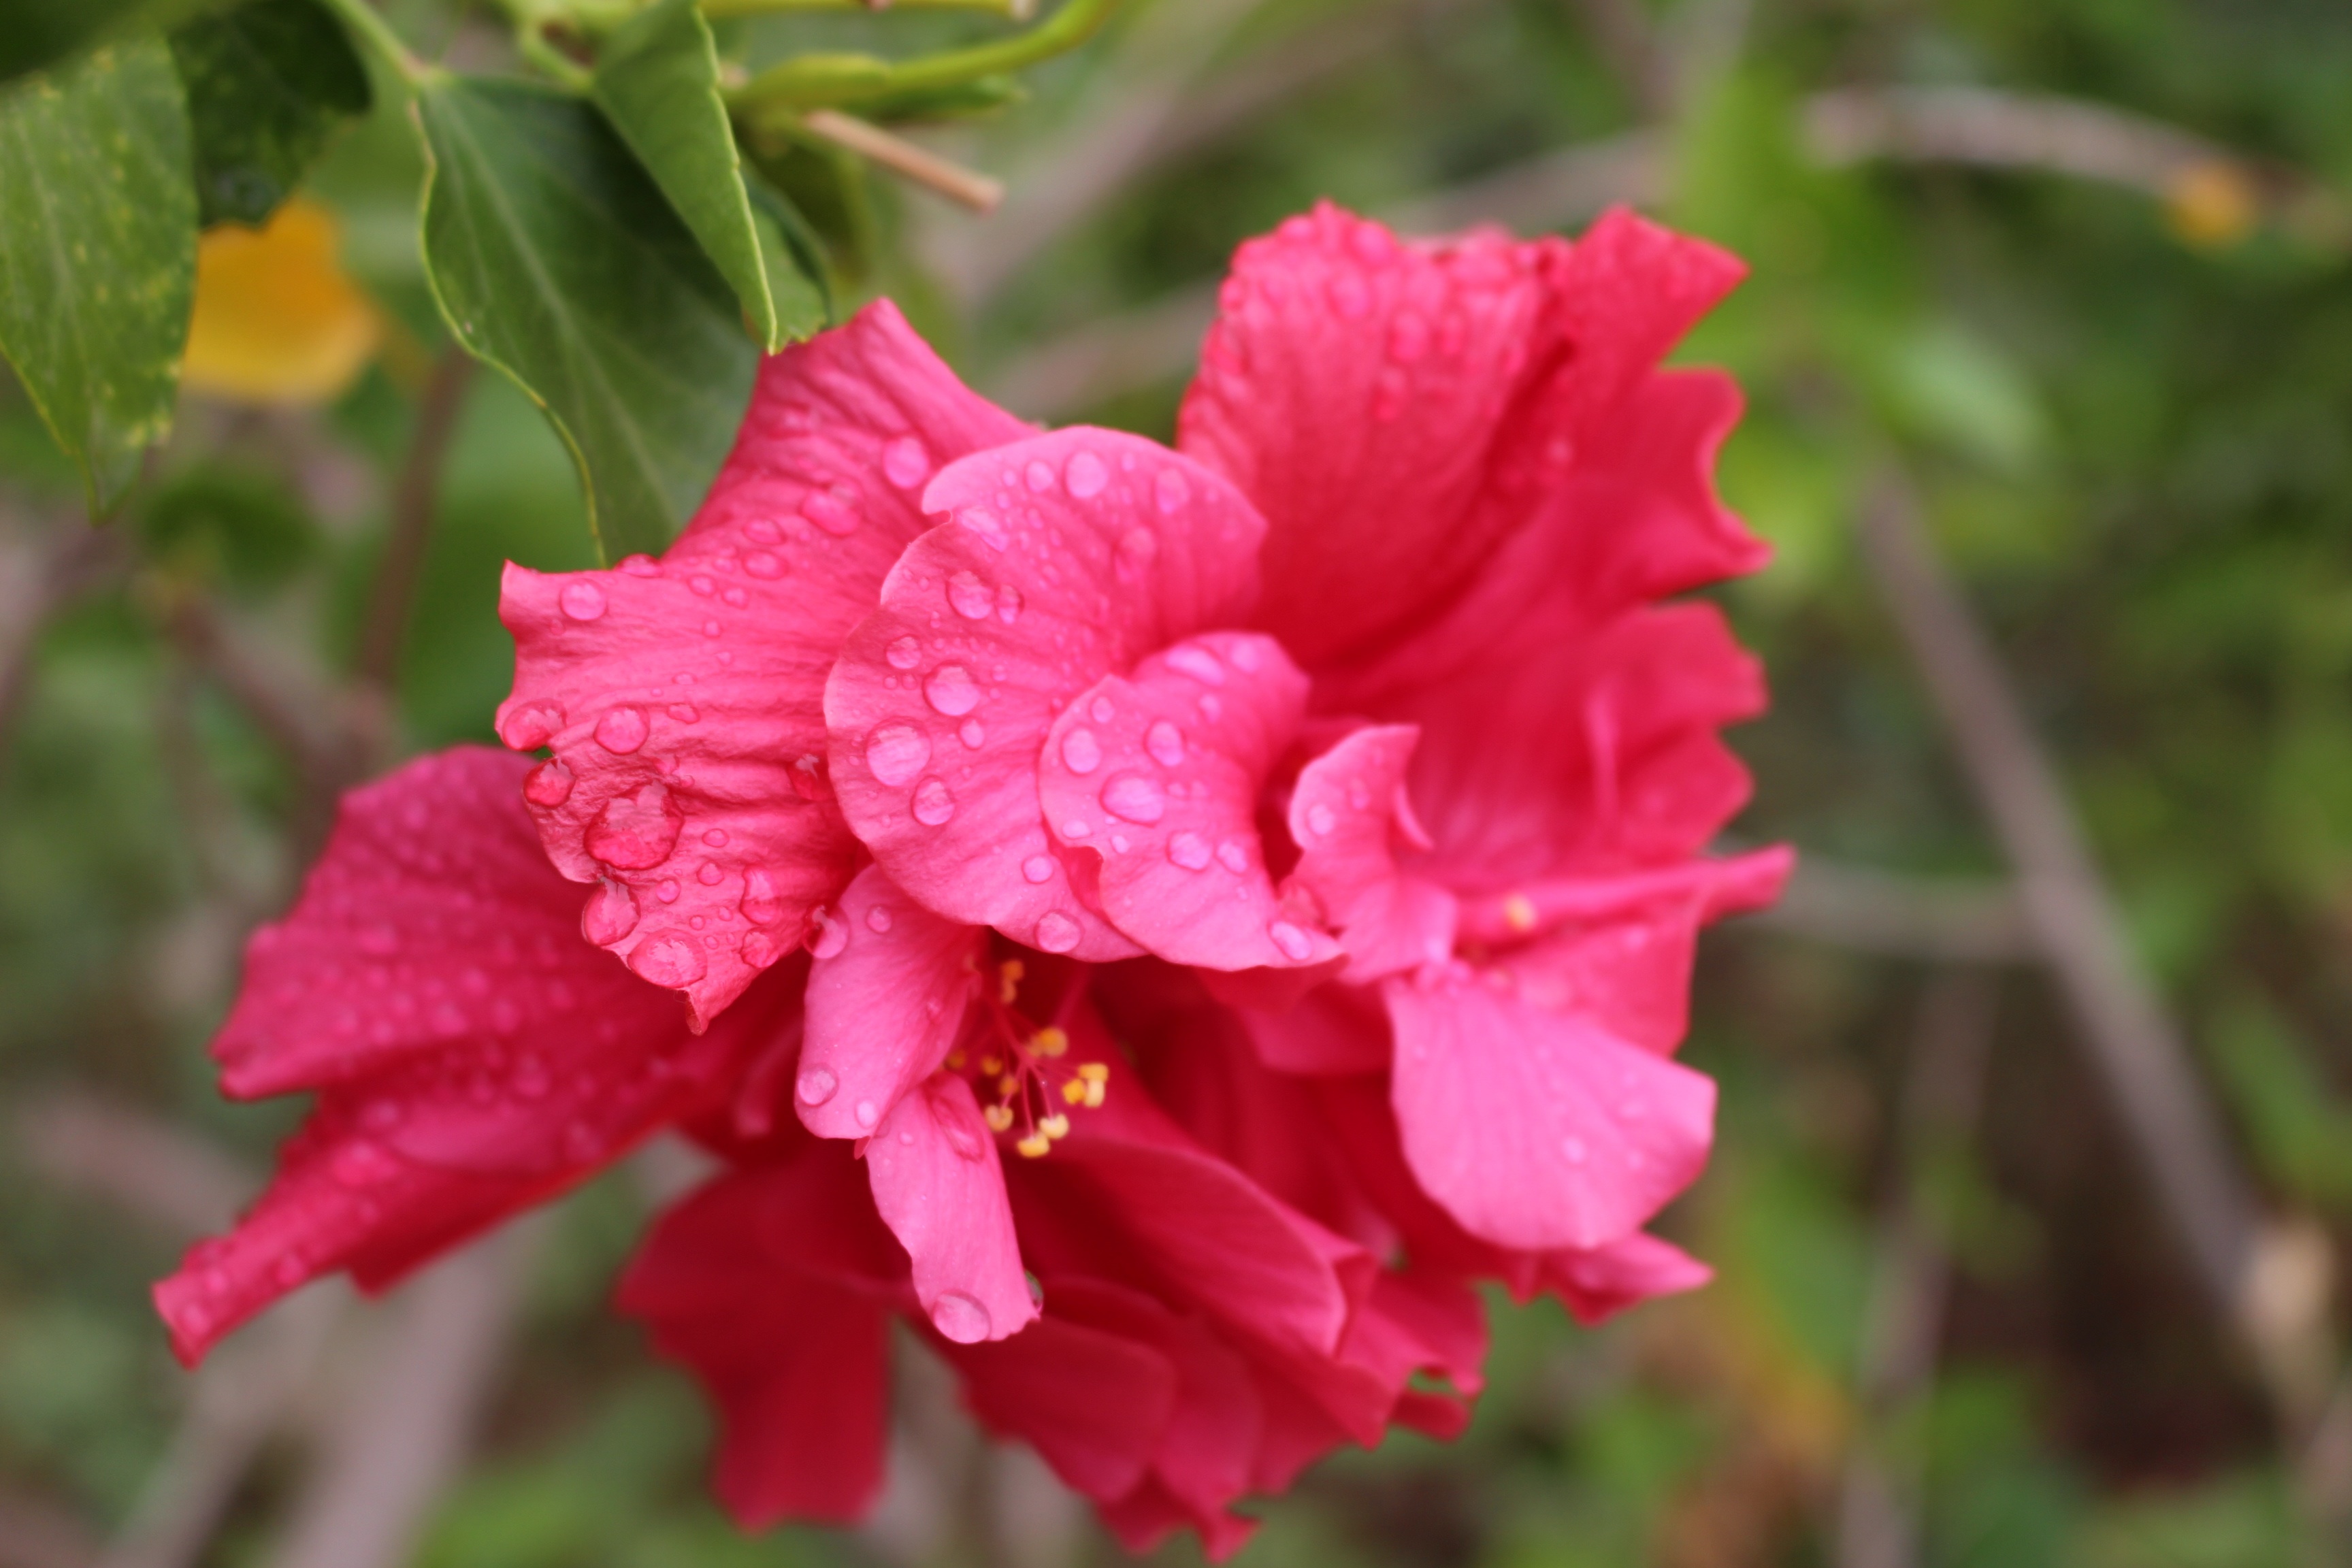
blossom, plant, flower, petal, flora, shrub, hibiscus, flowering plant, chinese hibiscus, land plant